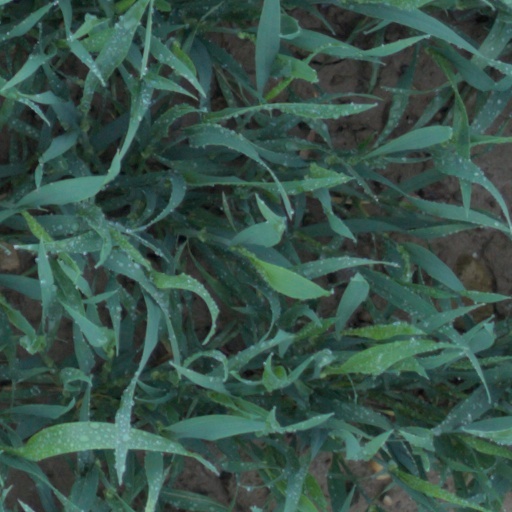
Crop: wheat